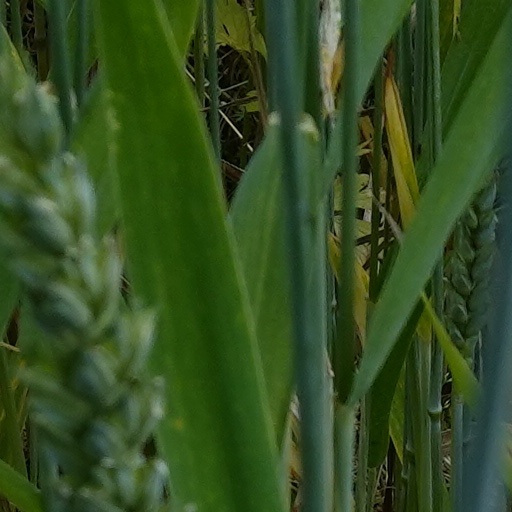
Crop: wheat